Church of San Francisco de Sales (Madrid)

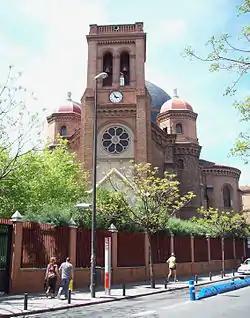

The Church of San Francisco de Sales (Spanish: "Iglesia de San Francisco de Sales") is a church located in Madrid, Spain. It was declared "Bien de Interés Cultural" in 1996.